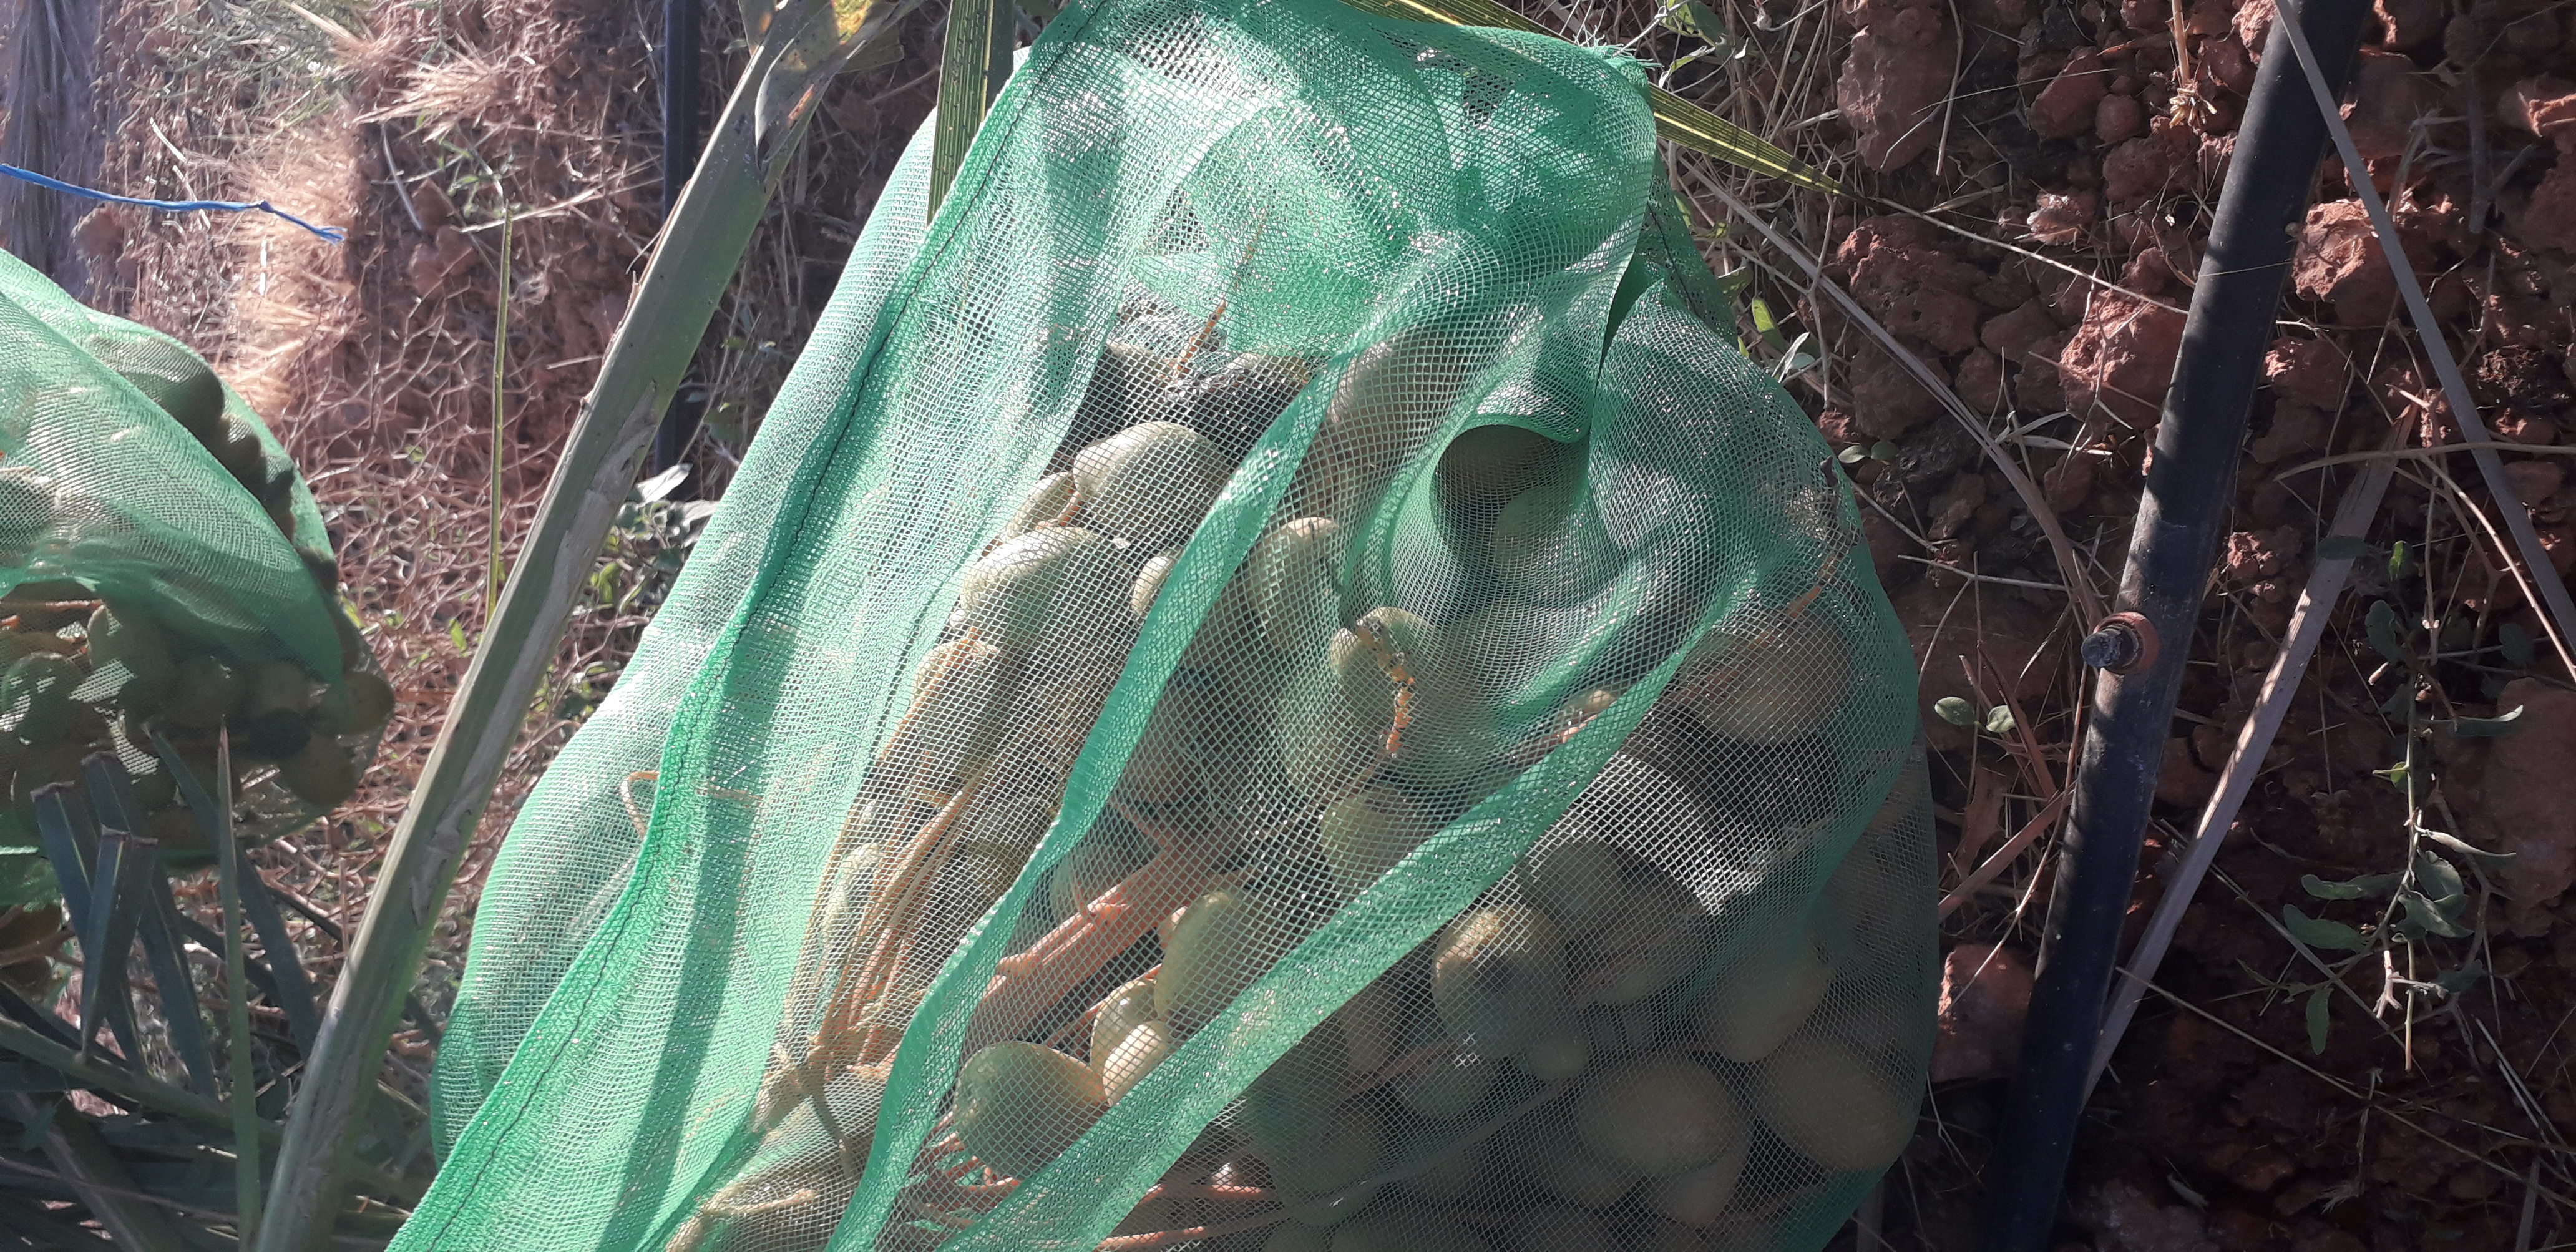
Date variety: Boufagous